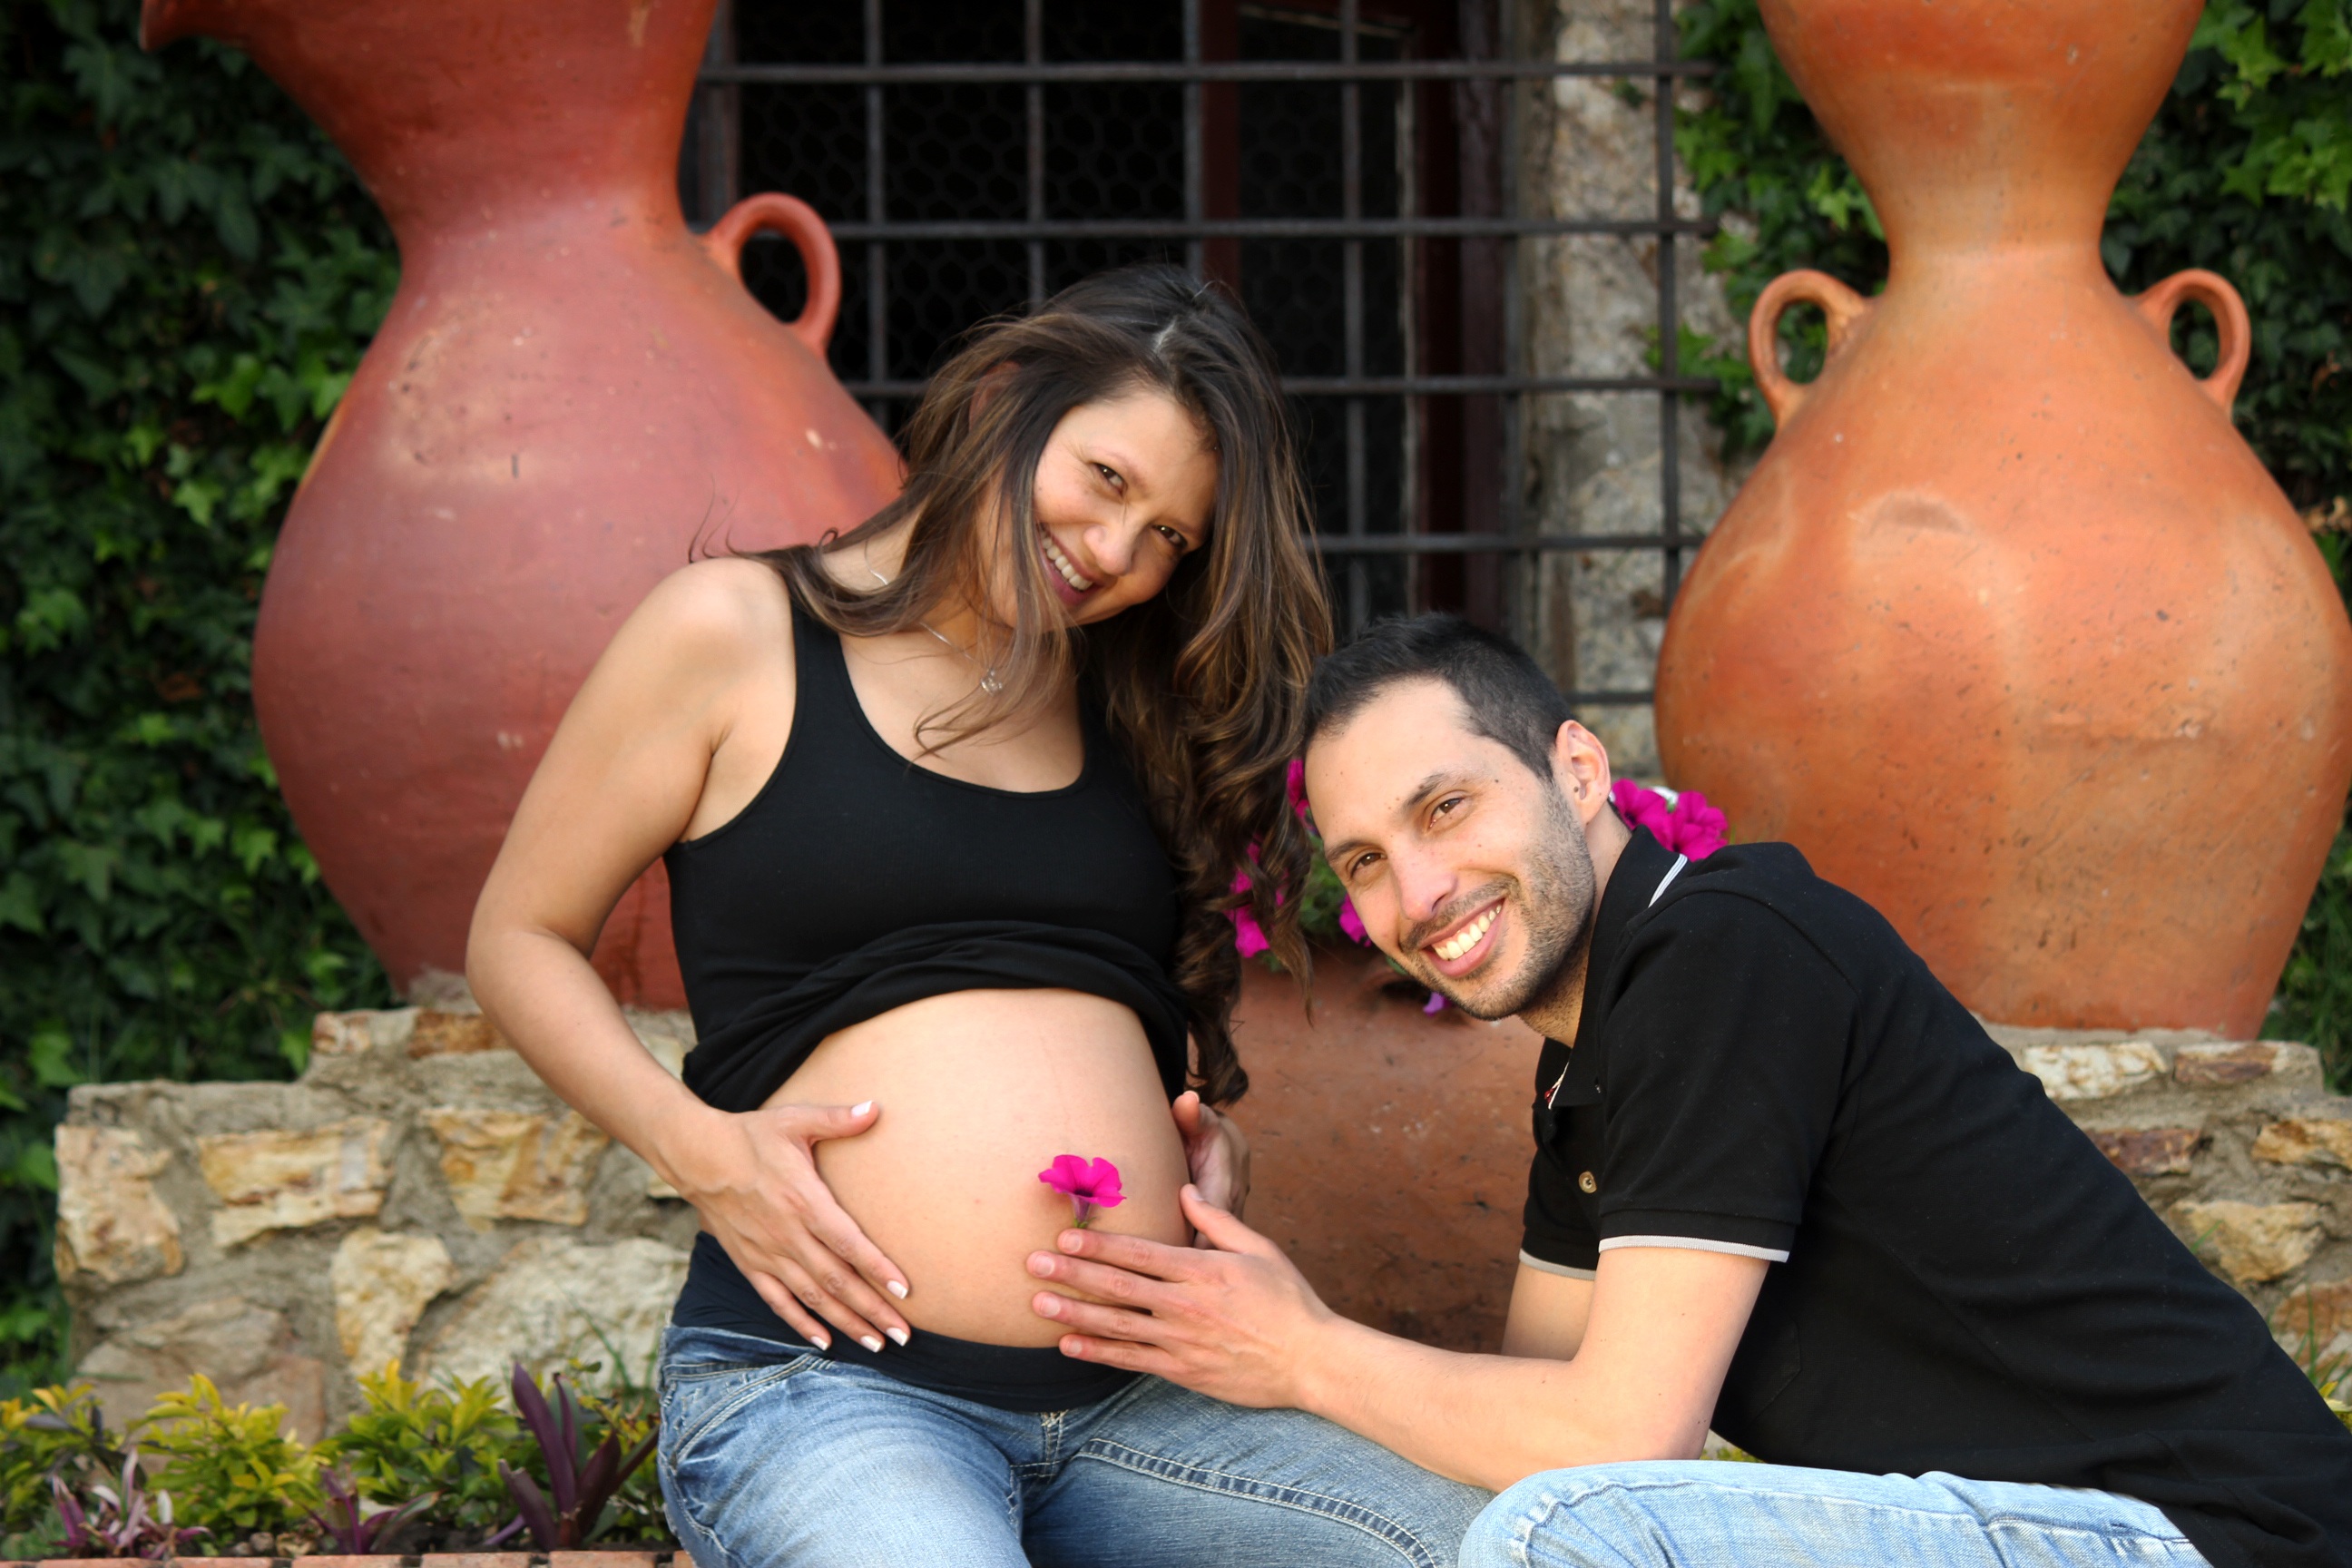
hand, man, person, people, girl, woman, leg, love, couple, romance, romantic, clothing, lady, marriage, muscle, pregnancy, women, blond, birth, couple in love, grooms, interaction, husbands, sense